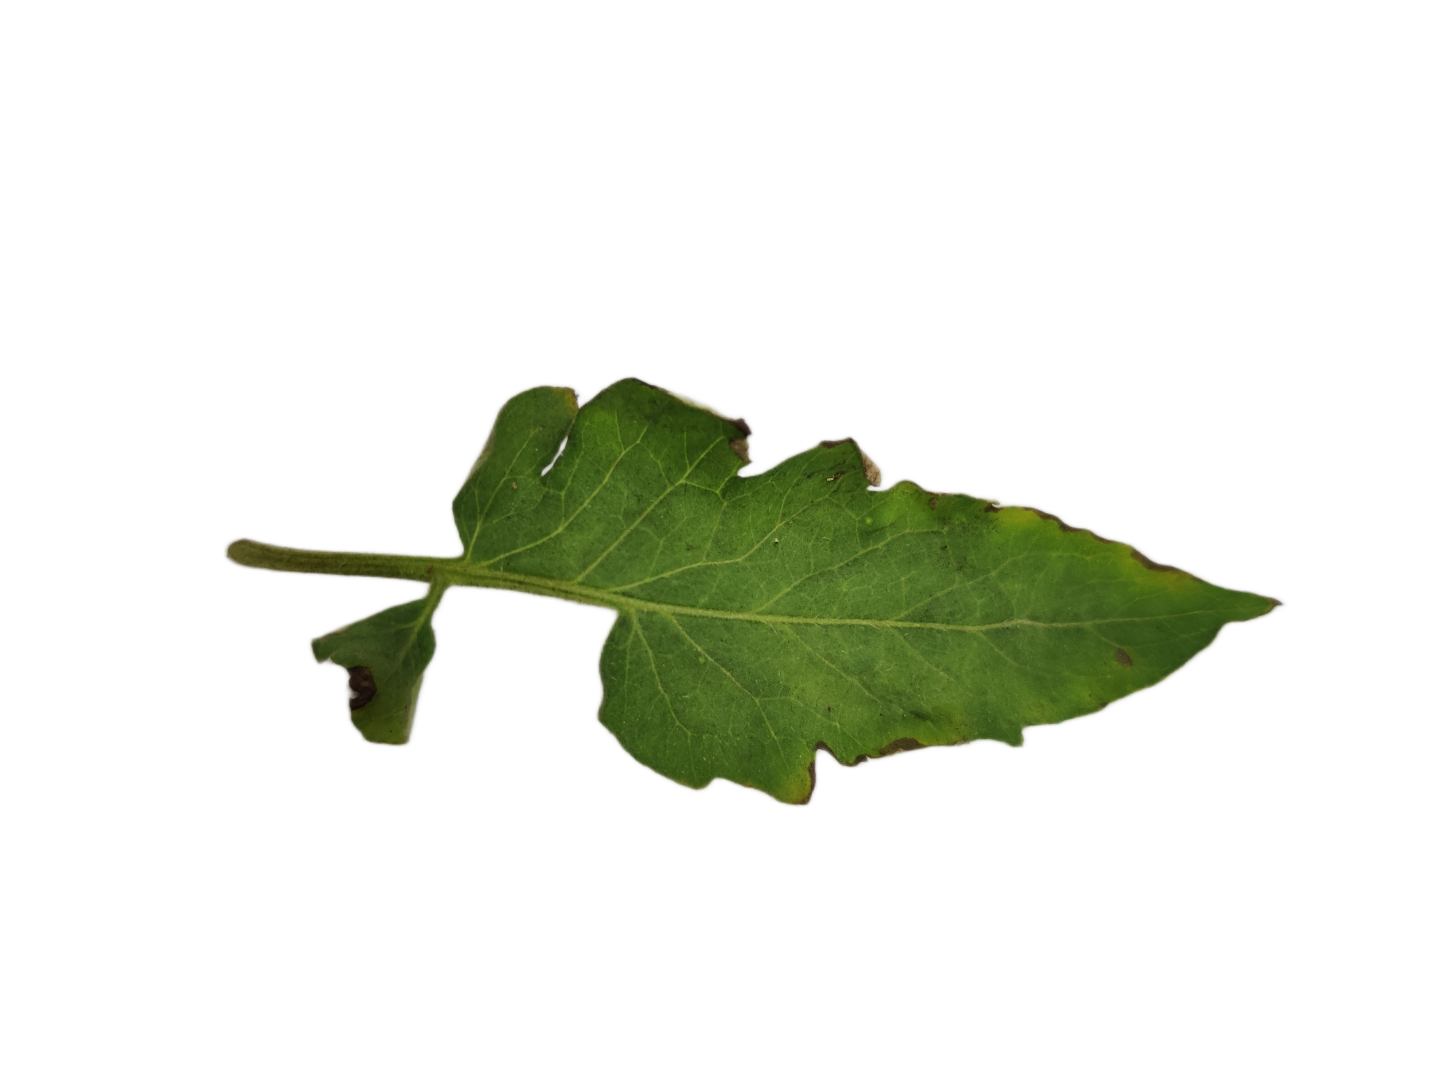
Crop: Tomato
Label: Spot